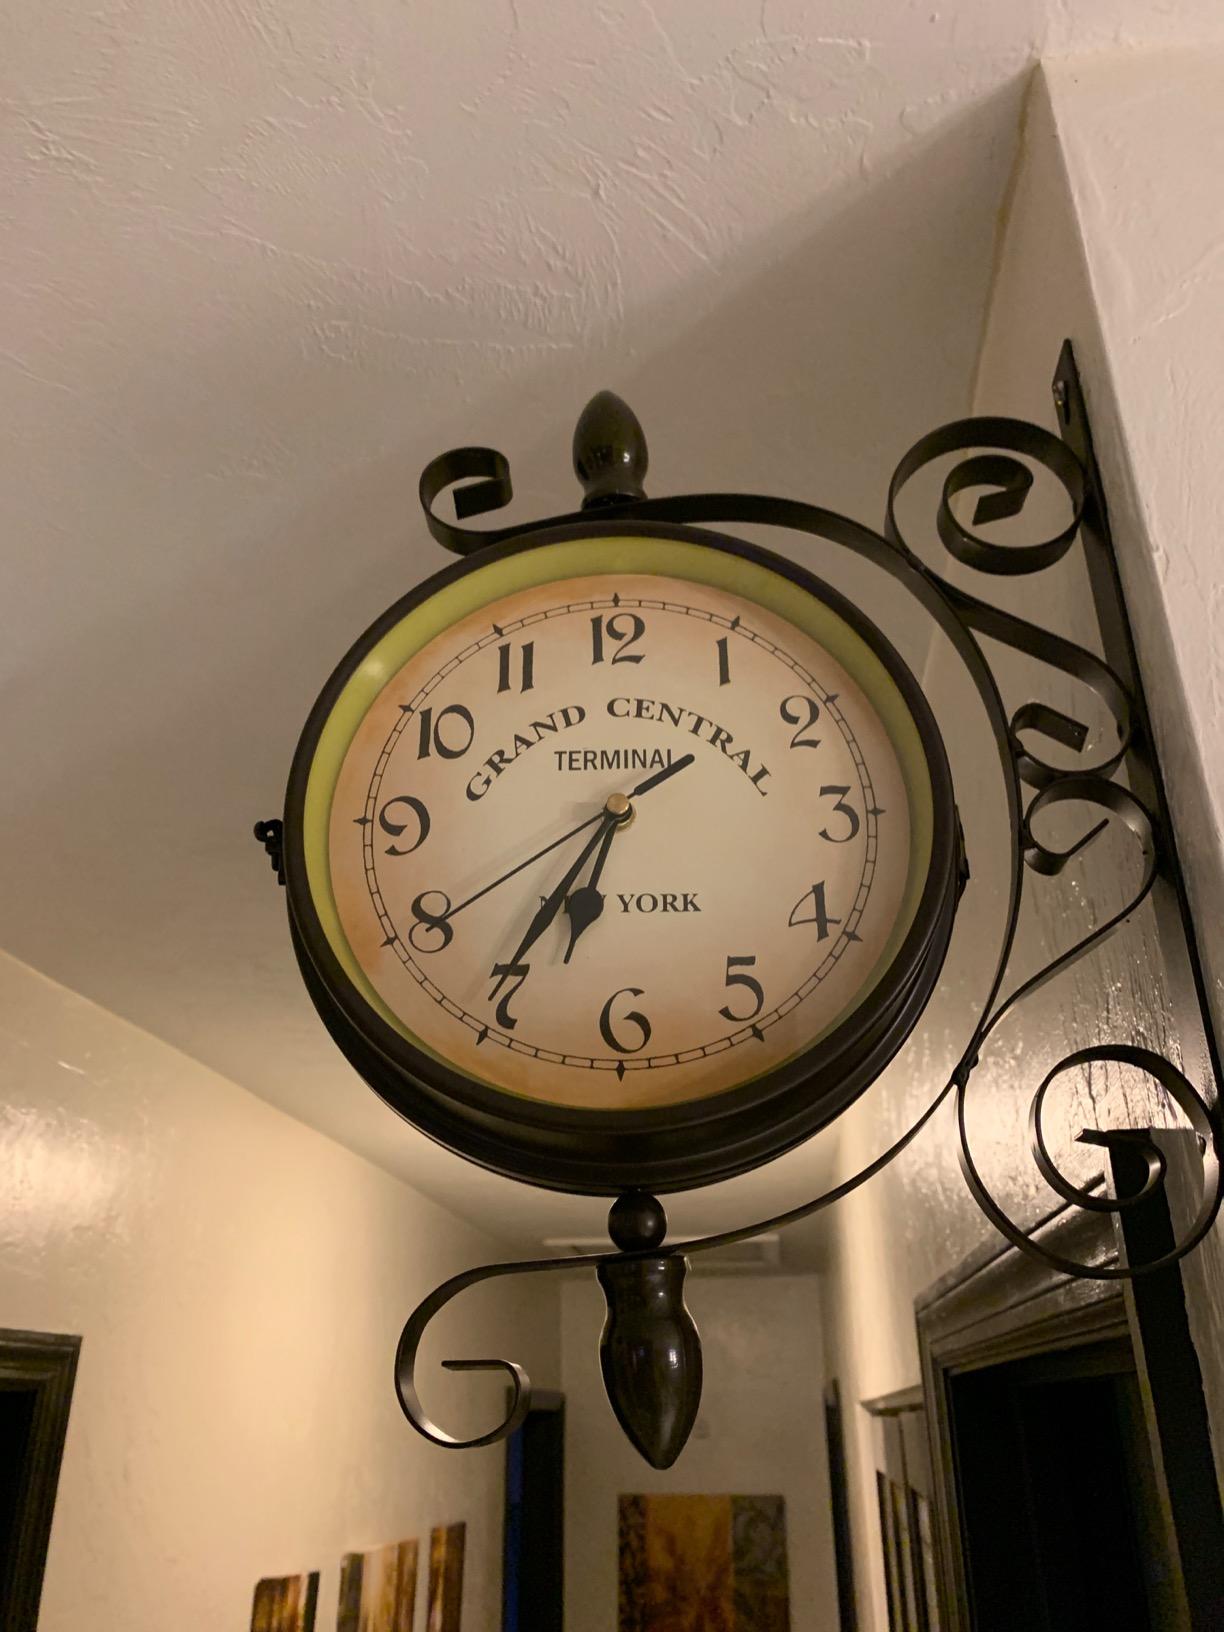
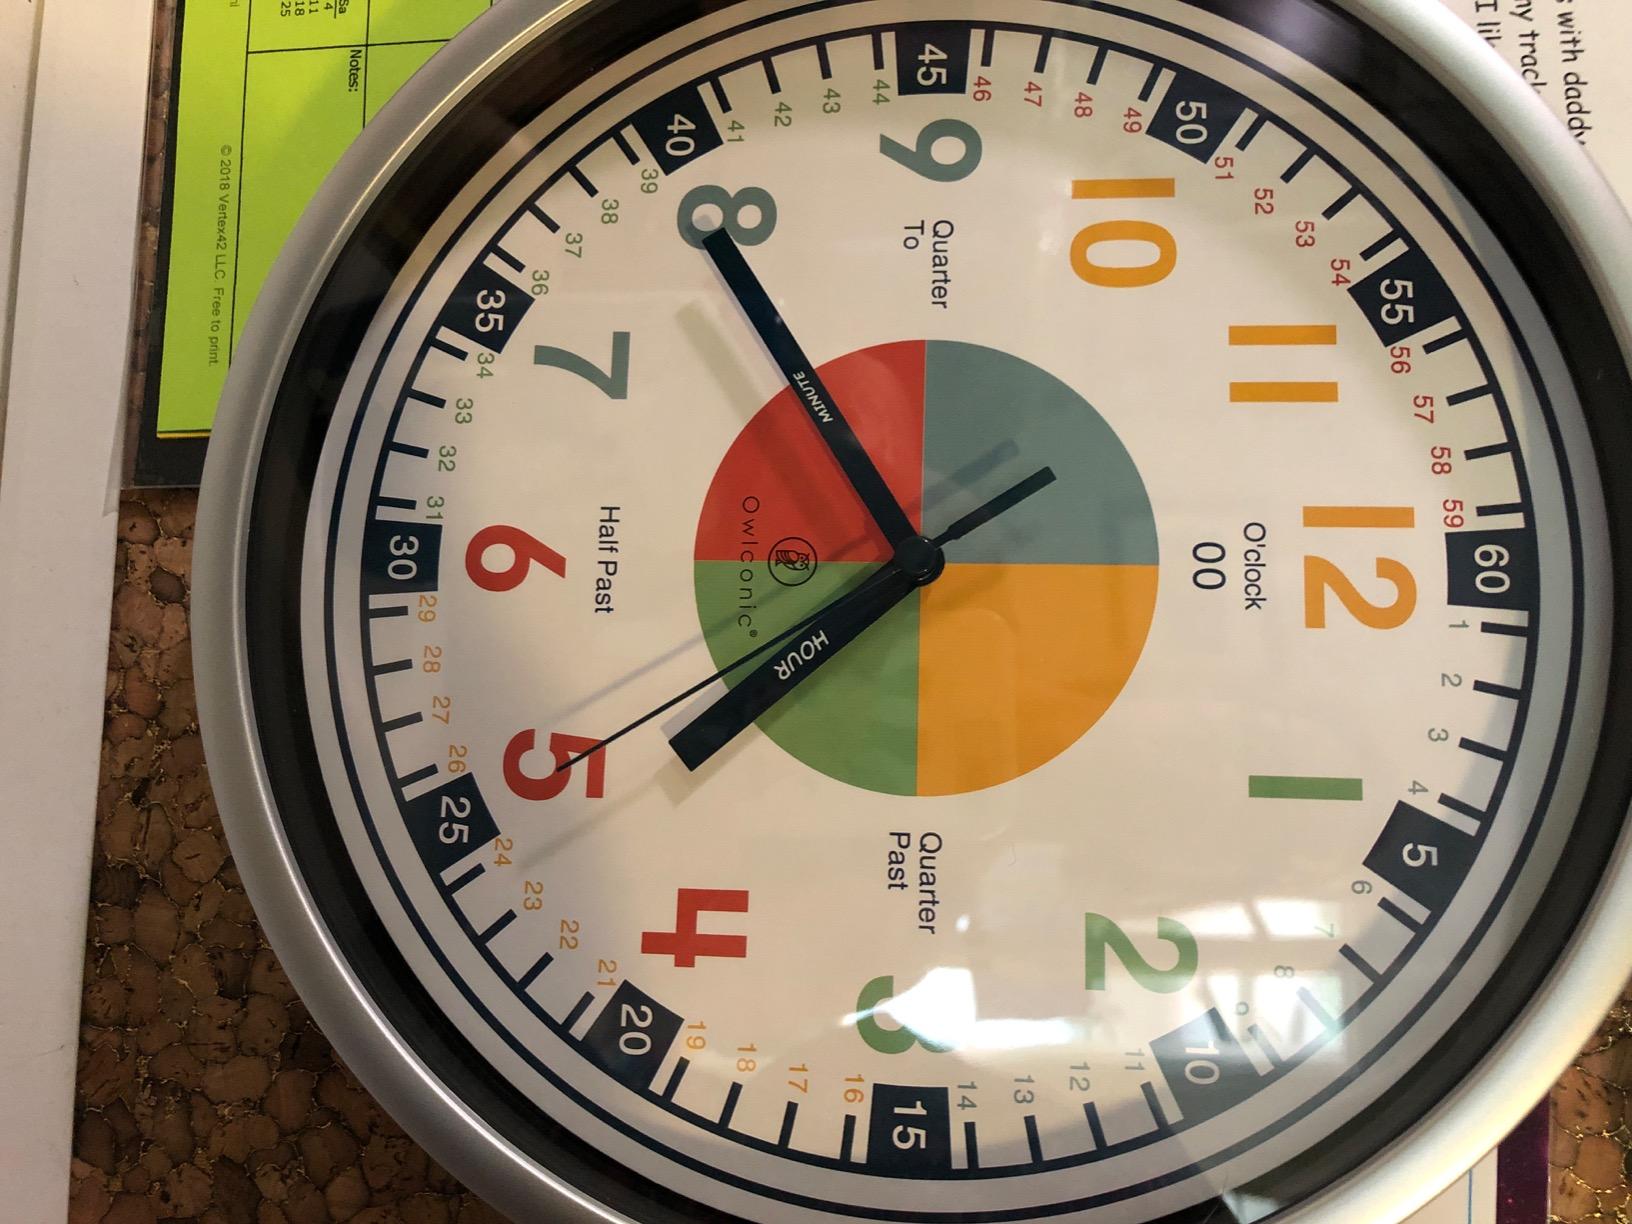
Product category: clock
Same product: no